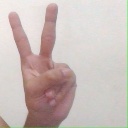
अक्षर: क